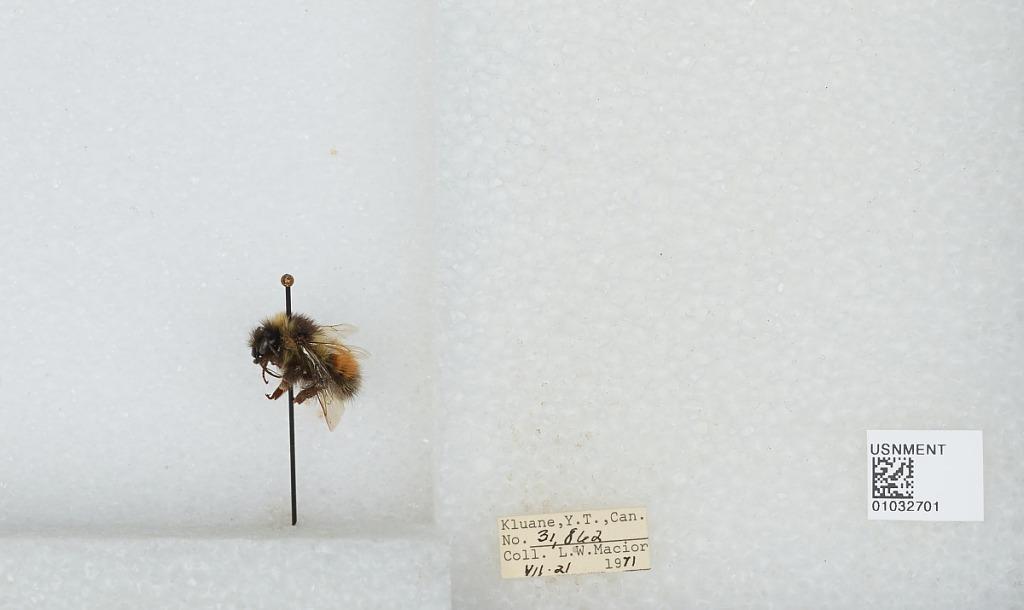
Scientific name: Bombus (Pyrobombus) sylvicola Kirby
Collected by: L. Macior
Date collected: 1971-7-21
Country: Canada
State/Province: Yukon Territory
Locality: Kluane
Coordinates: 60.75, -139.5